La valse

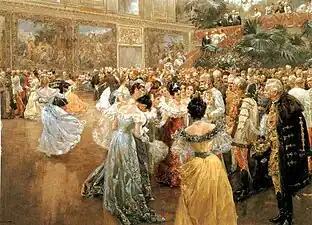
"Court ball in Vienna" by Wilhelm Gause (1900)

The beginning starts quietly (the mist), with the rumbling of the double basses with the celli and harps subsequently joining. Silently and gradually, instruments play fragmented melodies, gradually building into a subdued tune on bassoons and violas. Eventually, the harps signal the beginning culmination of instruments into the graceful melody. Led by the violins, the orchestra erupts into the work's principal waltz theme.